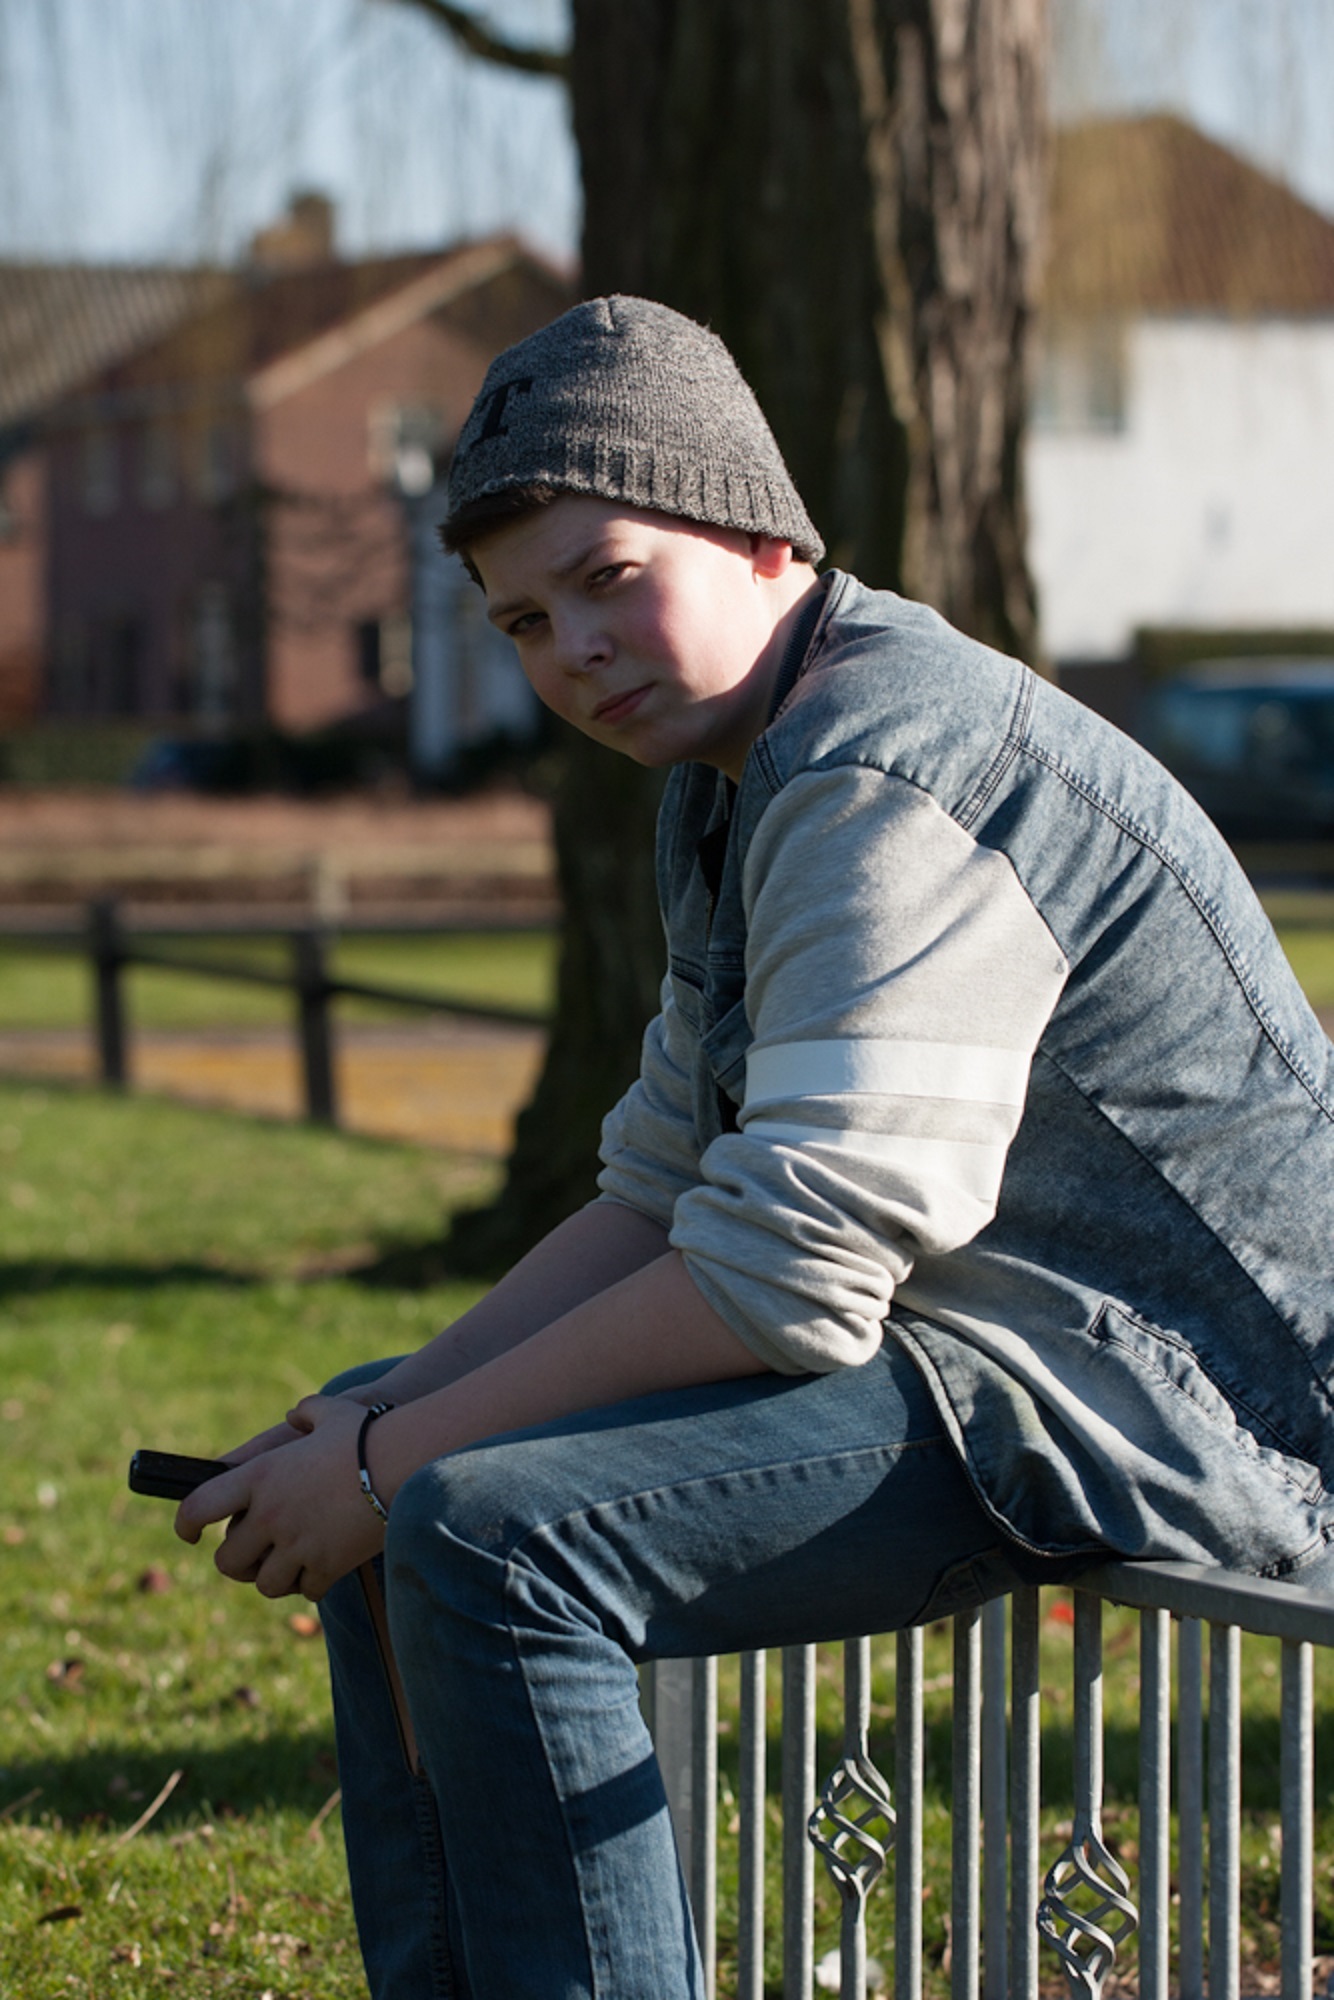
mobile, typing, man, outdoor, person, cold, winter, post, boy, male, portrait, spring, relax, youth, phone, telephone, communication, hat, lady, lifestyle, device, sit, message, photograph, wait, teen, wireless, tough, send, attainable, sms, to call